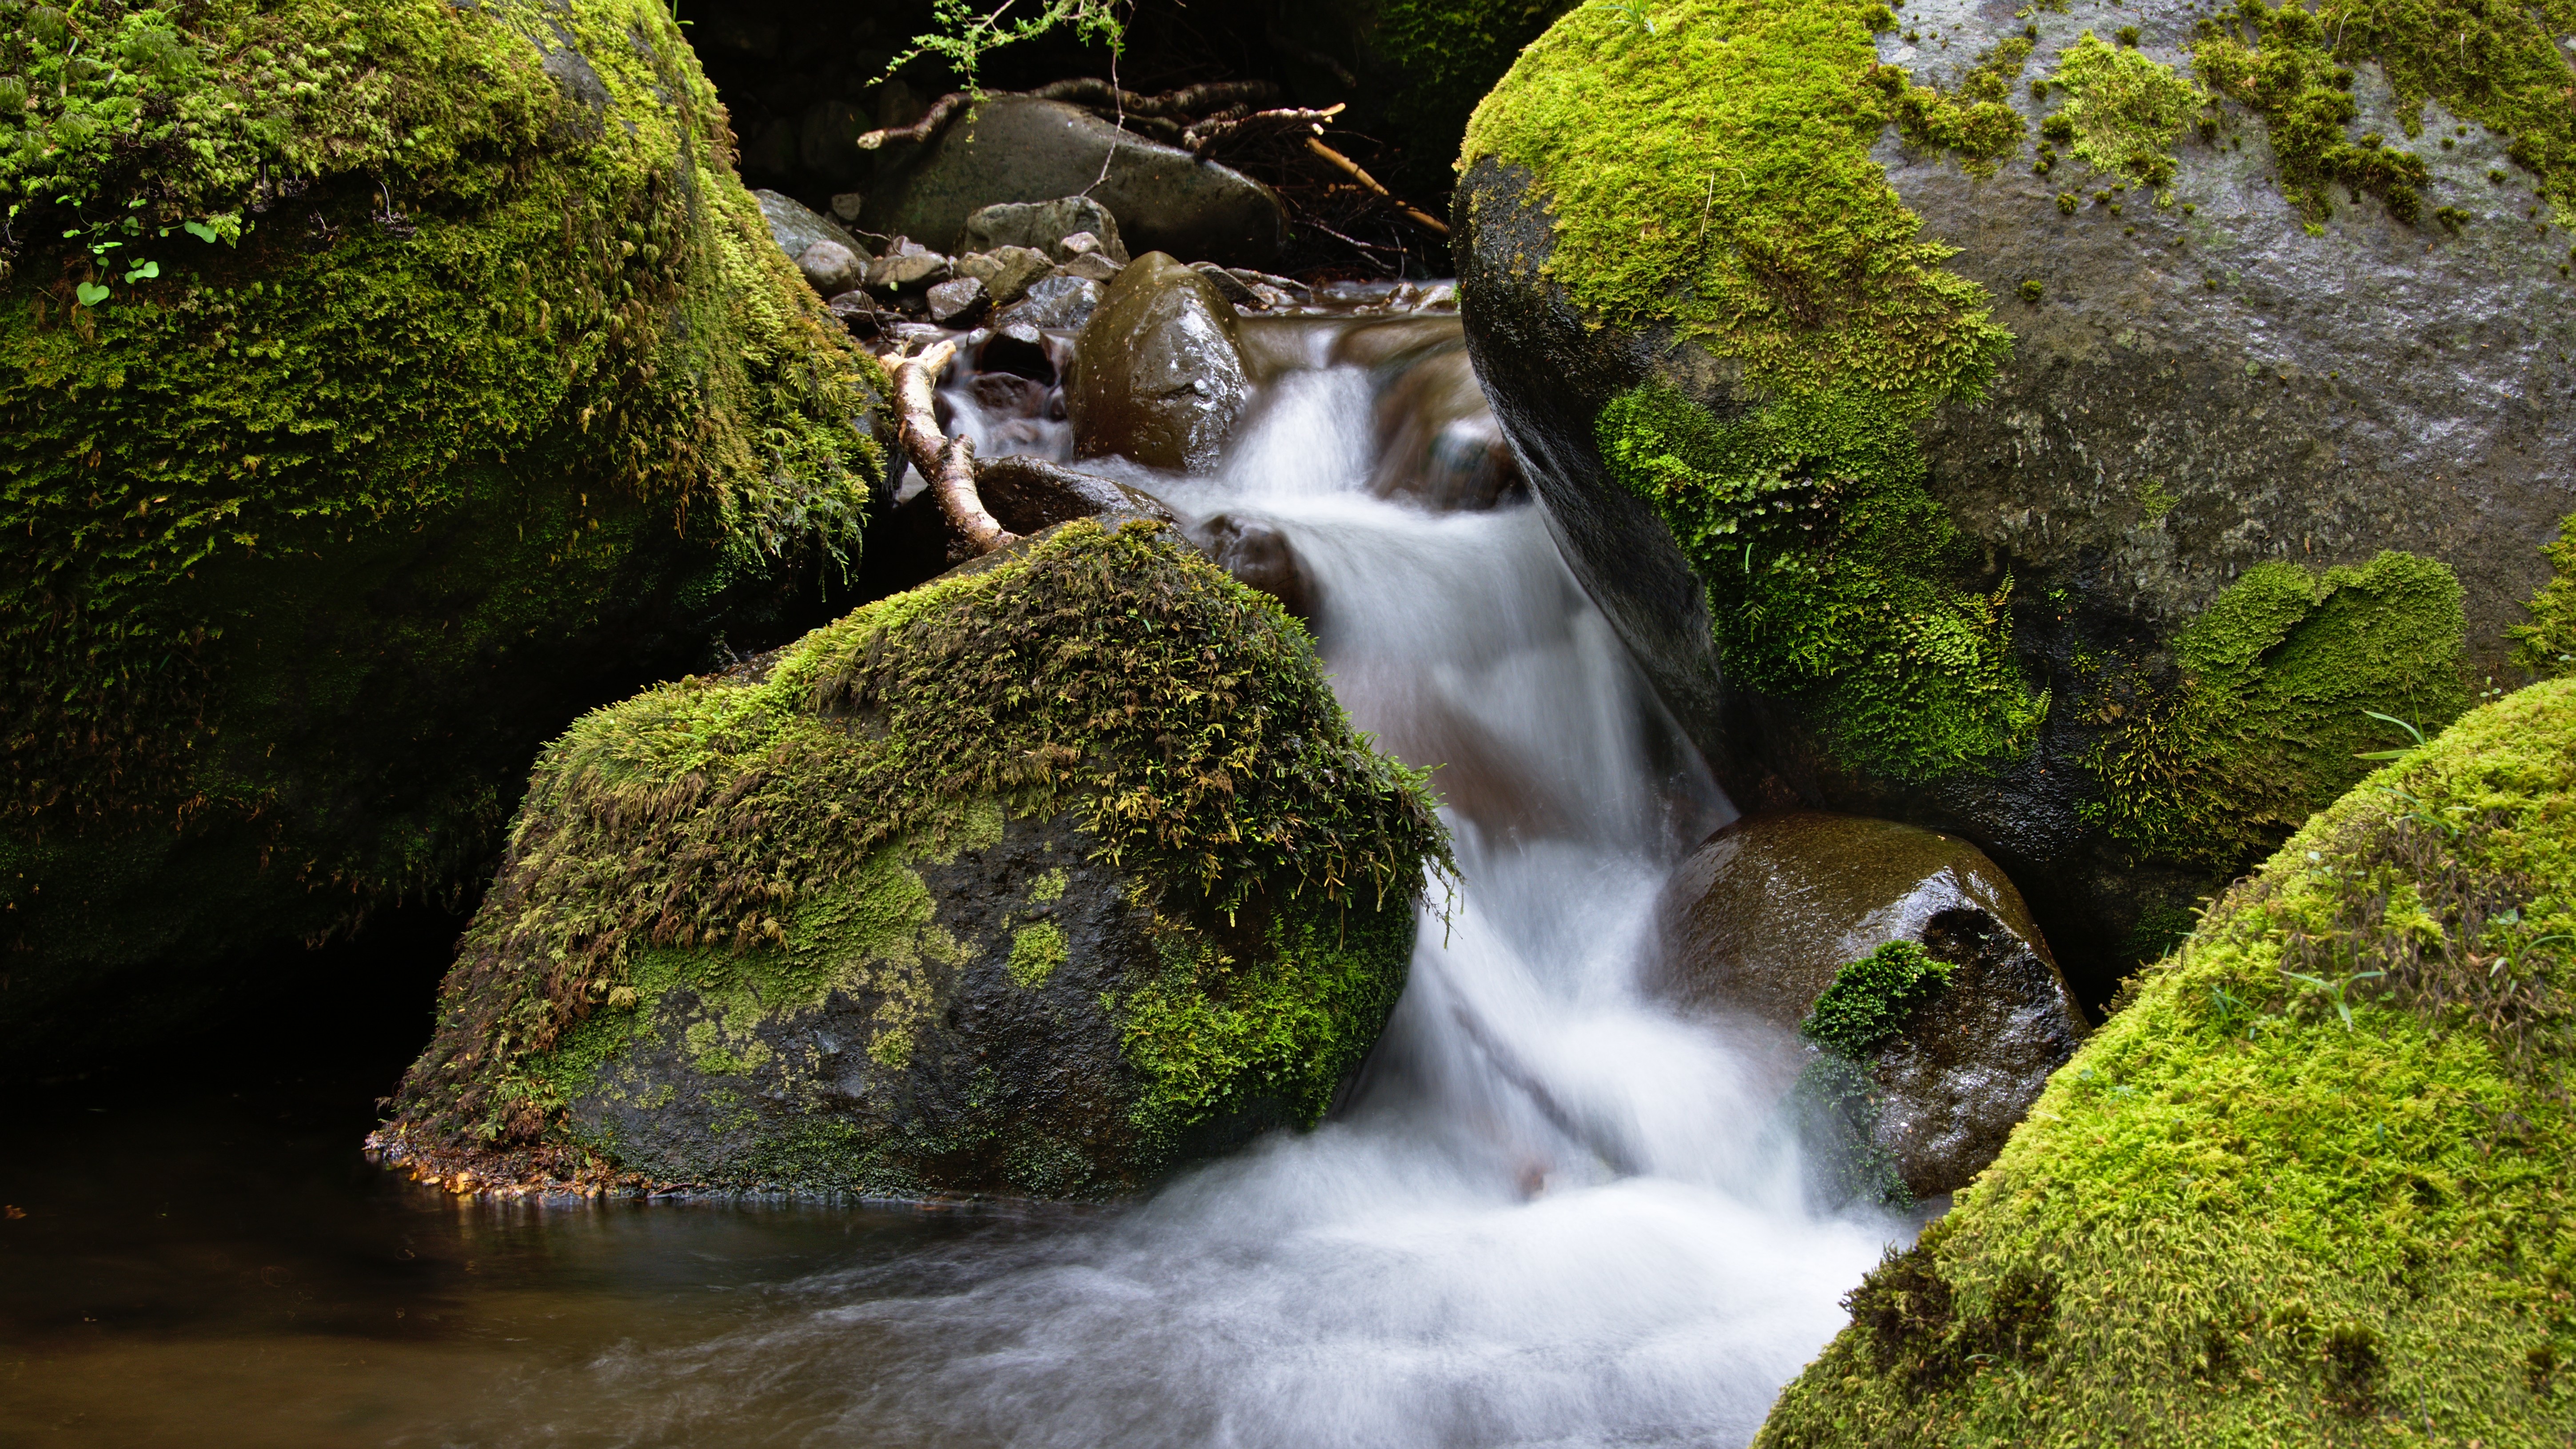
water, nature, rock, waterfall, leaf, river, stream, autumn, body of water, wasserfall, water feature, watercourse